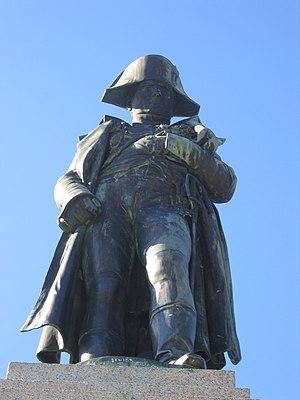
D'après Charles Emile Seurre: Napoléon caporal, statue en pied, bronze inauguré en 1938 (l'original a été érigé en 1833 à l'Hôtel des Invalides à Paris), Place d'Austerlitz, Ajaccio (Corse-du-Sud, France) Camera location41°